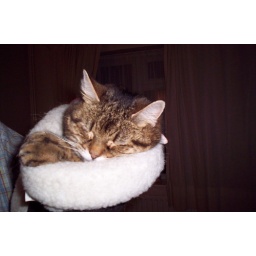
picked tigger up in her bed but she remained asleep.lazy cat